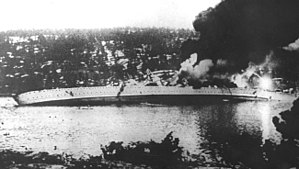
Blücher (svær krydser)
Krydseren "Blücher" synker i Oslofjorden 9.april 1940
Den tunge krydser Blücher af den tyske Admiral Hipper-klasse indgik i aktiv tjeneste i den tyske Kriegsmarine pr. 10. september 1939, men kunne dog først meldes kampklar i begyndelsen af april 1940 efter en del træningstogter. Krydseren var på 14.000 tons, og havde navn efter den preussiske generalfeltmarskal Blücher.